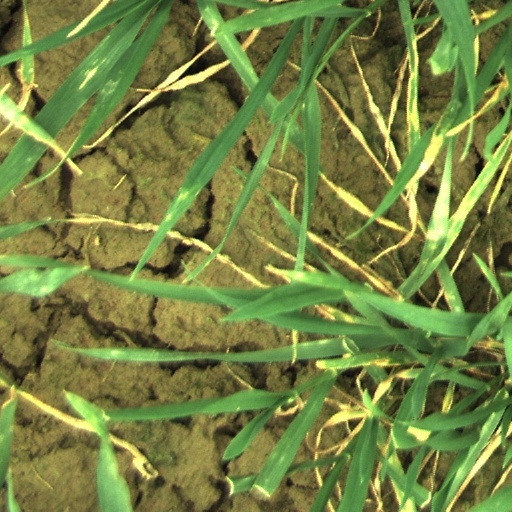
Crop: wheat